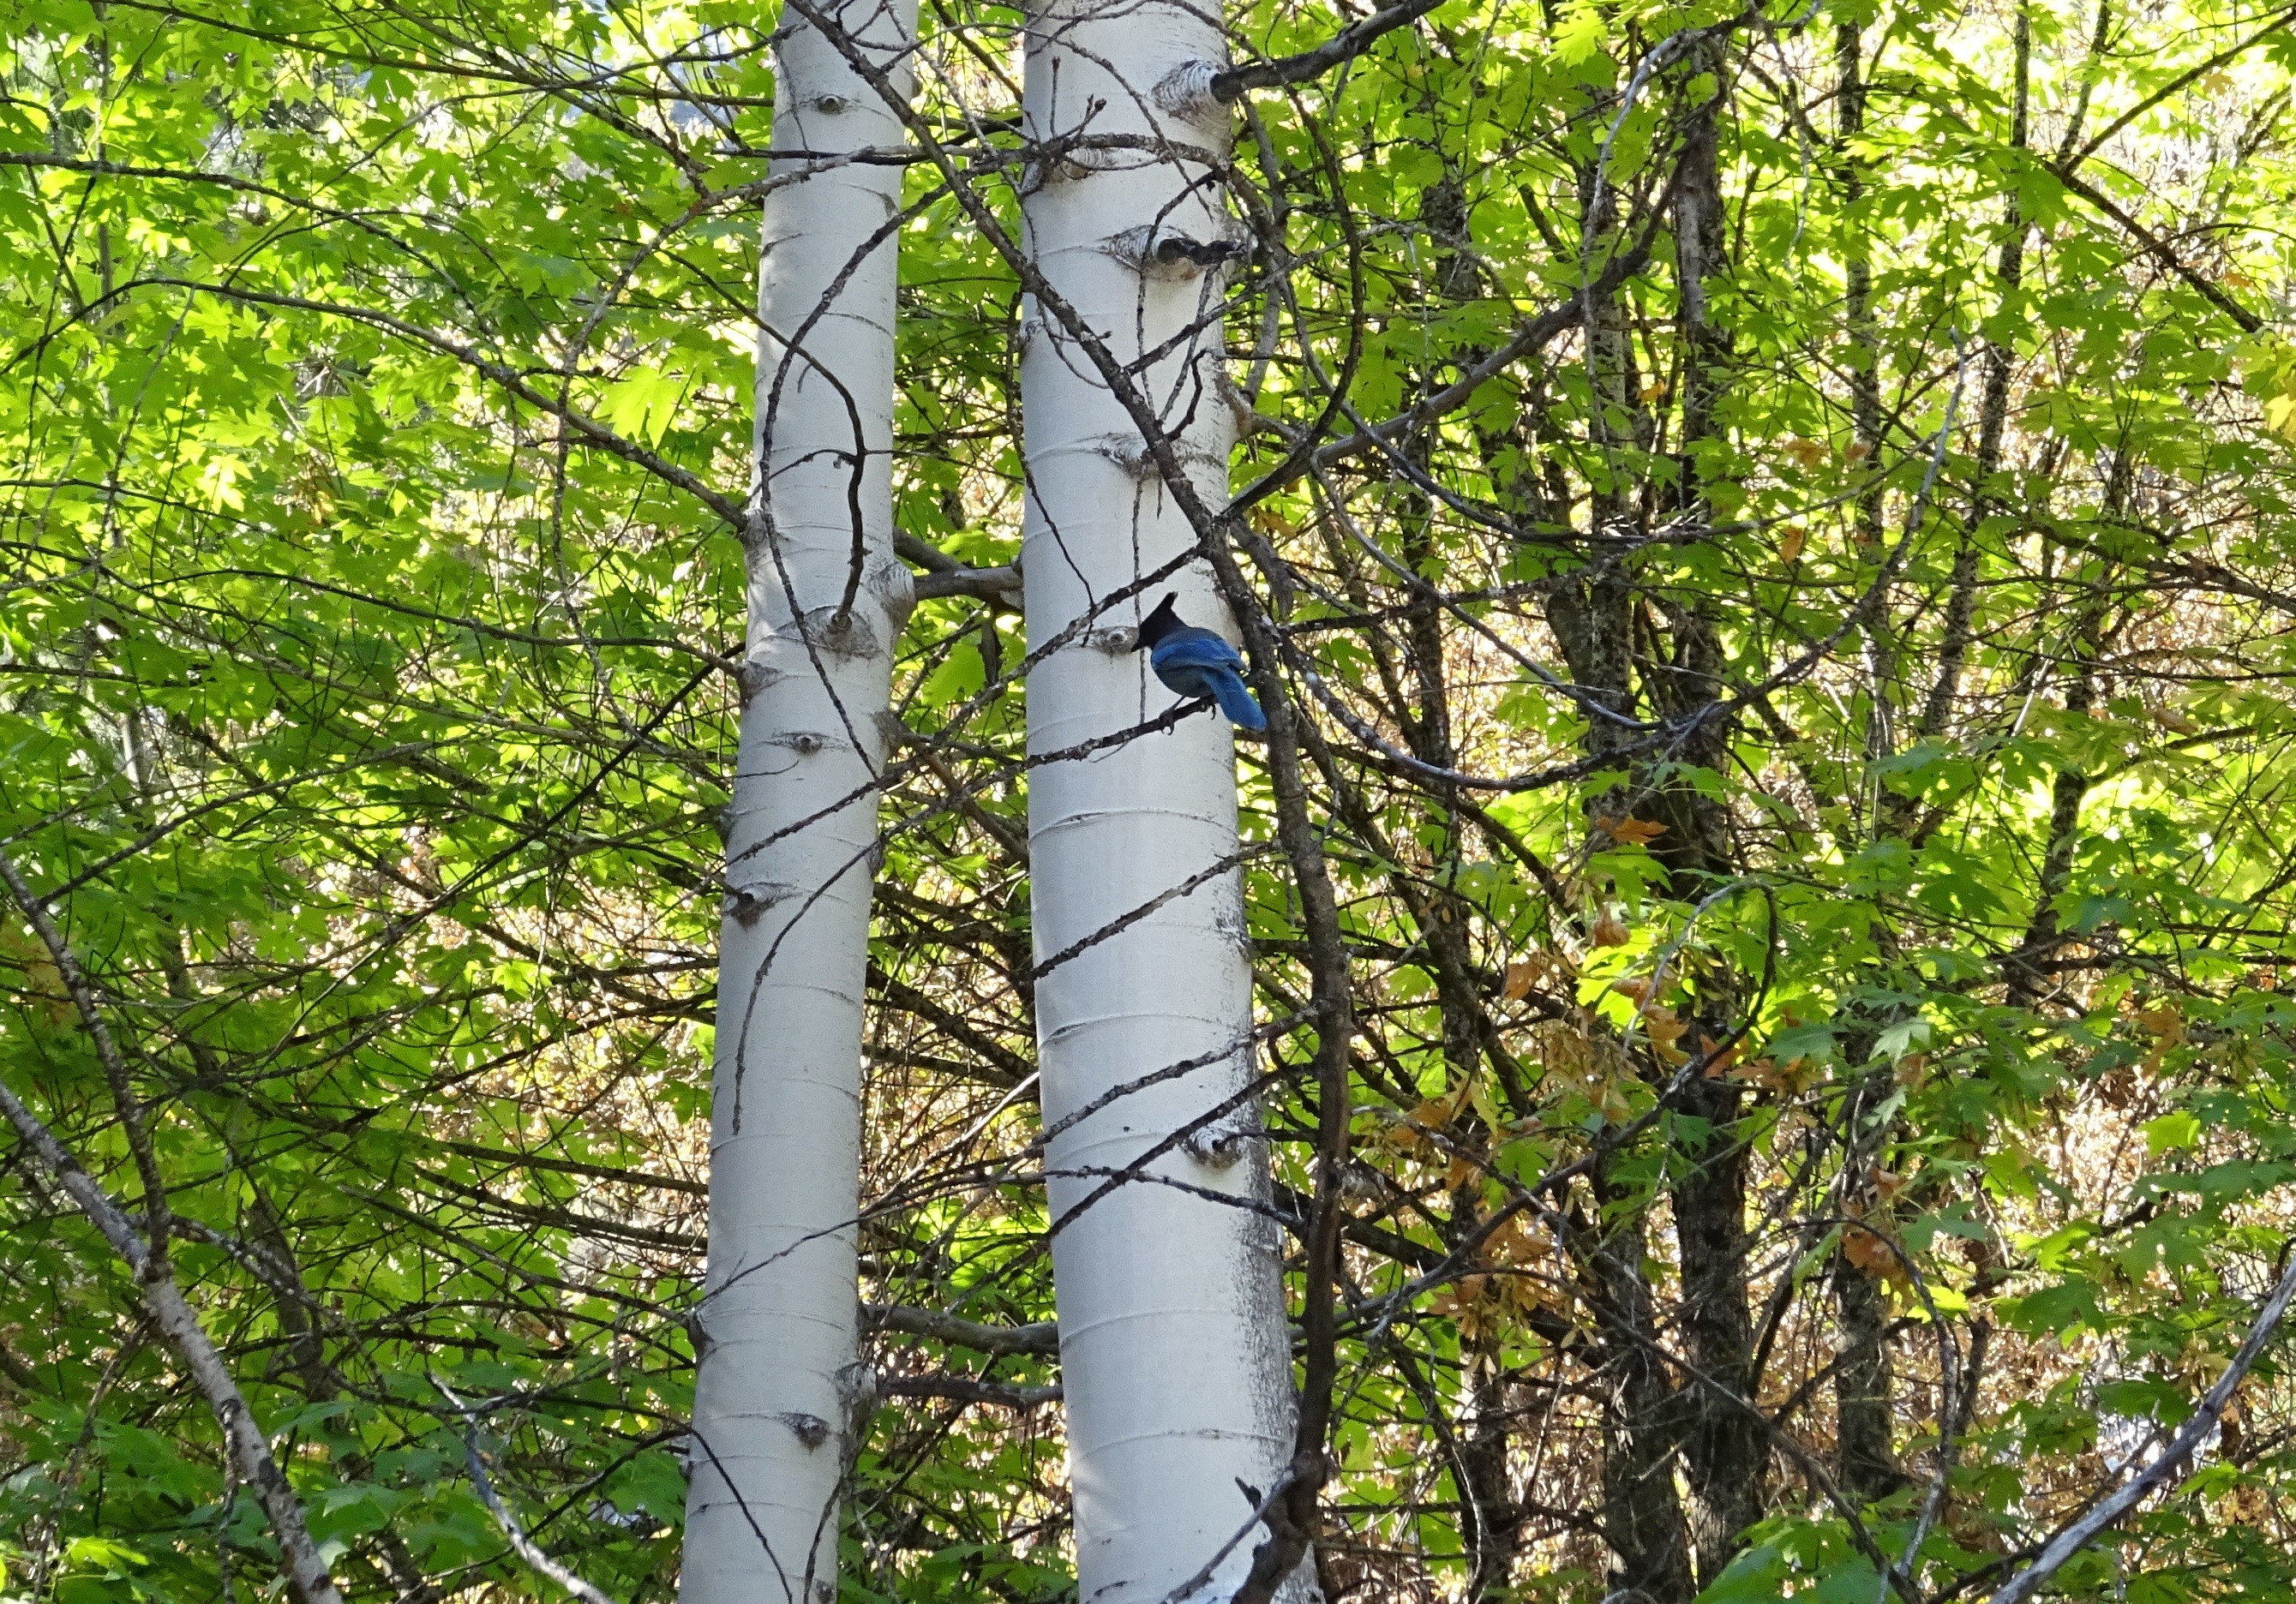
tree, nature, forest, branch, bird, plant, white, sunlight, leaf, flower, trunk, travel, yosemite, birch, usa, america, botany, tourism, national park, flora, california, jay, vegetation, shrub, deciduous, grove, woodland, ecosystem, flowering plant, sierra nevada, plant stem, woody plant, land plant, plane tree family